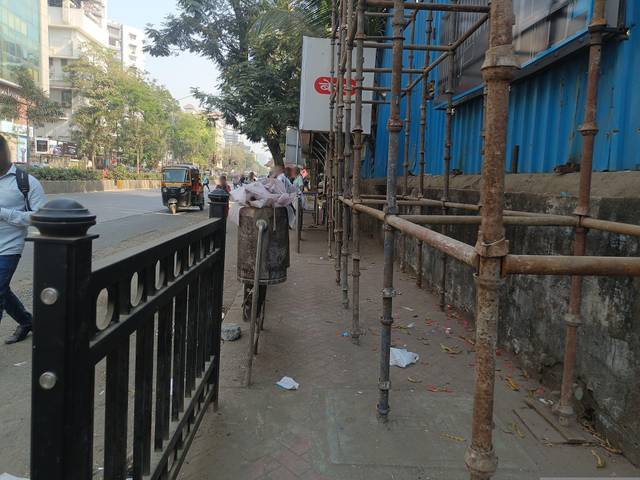
Region: India
Coordinates: 19.2, 72.849